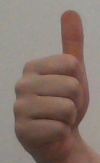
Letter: aleff